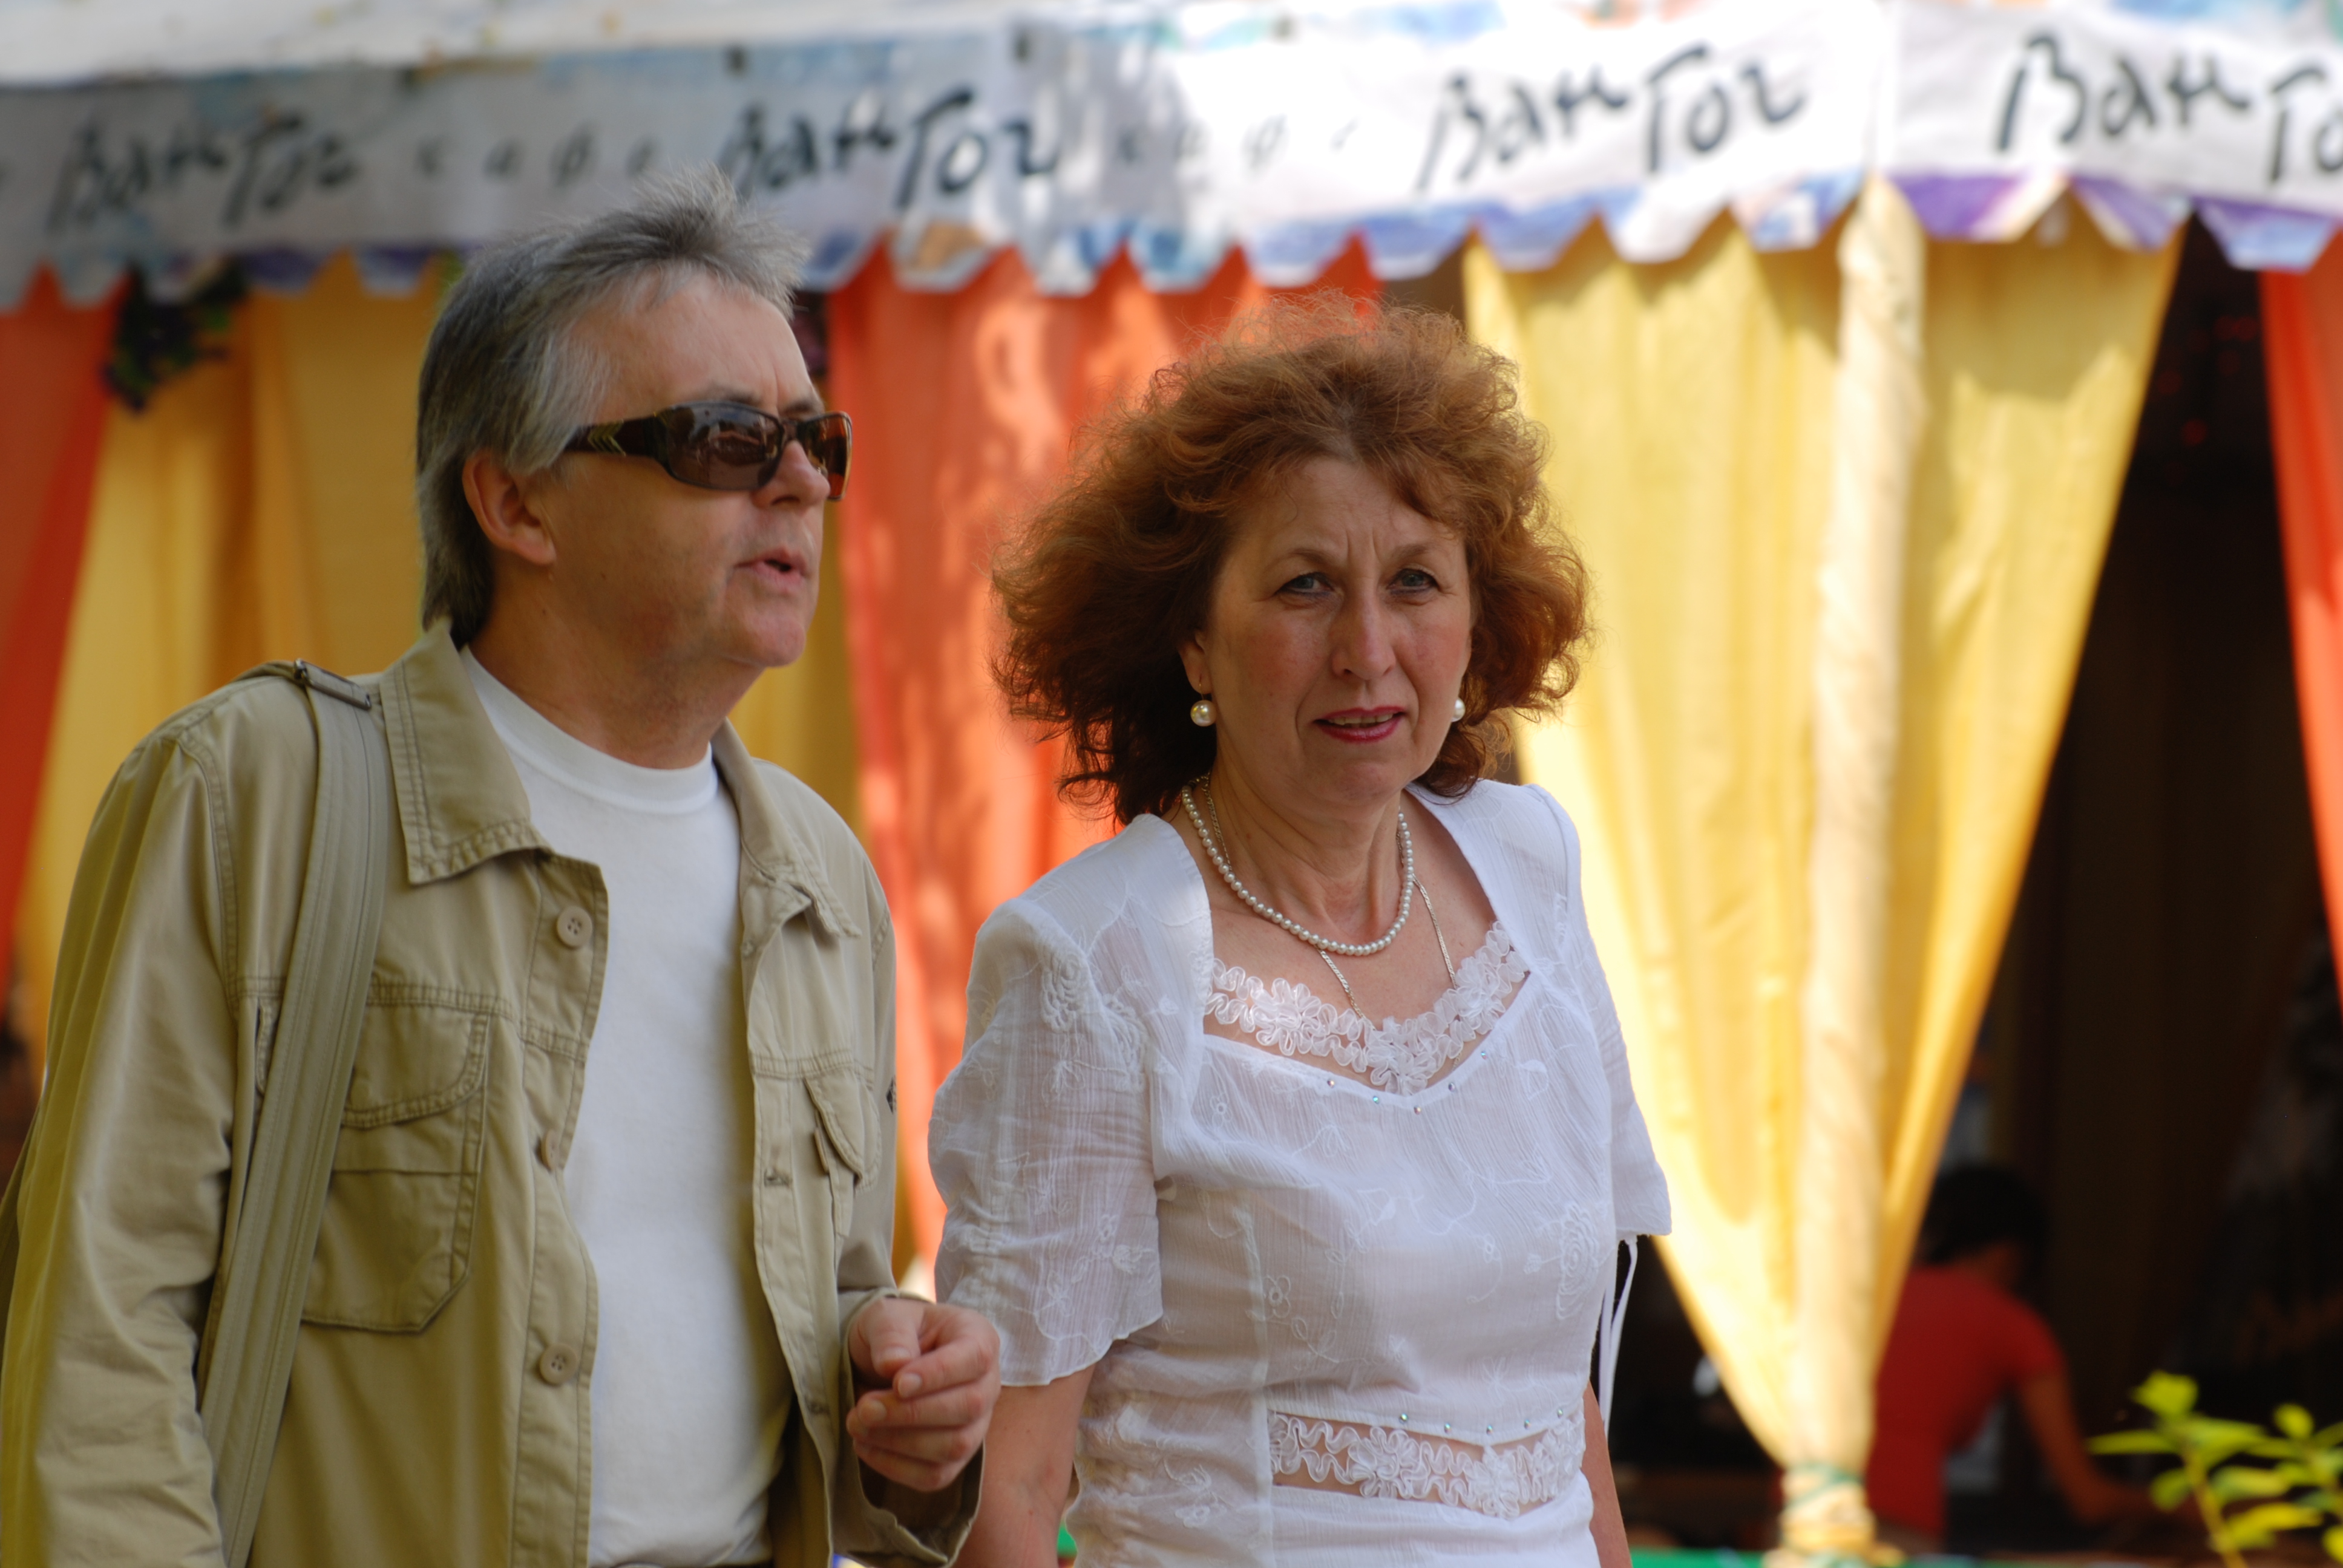
people, street, city, cityscape, youth, community, child, nikon, education, candid, nikkor, russia, d80, cityscapes, 70300mm, nikond80, 70300mmf4556gvr, yaroslavl